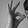
ASL letter: F